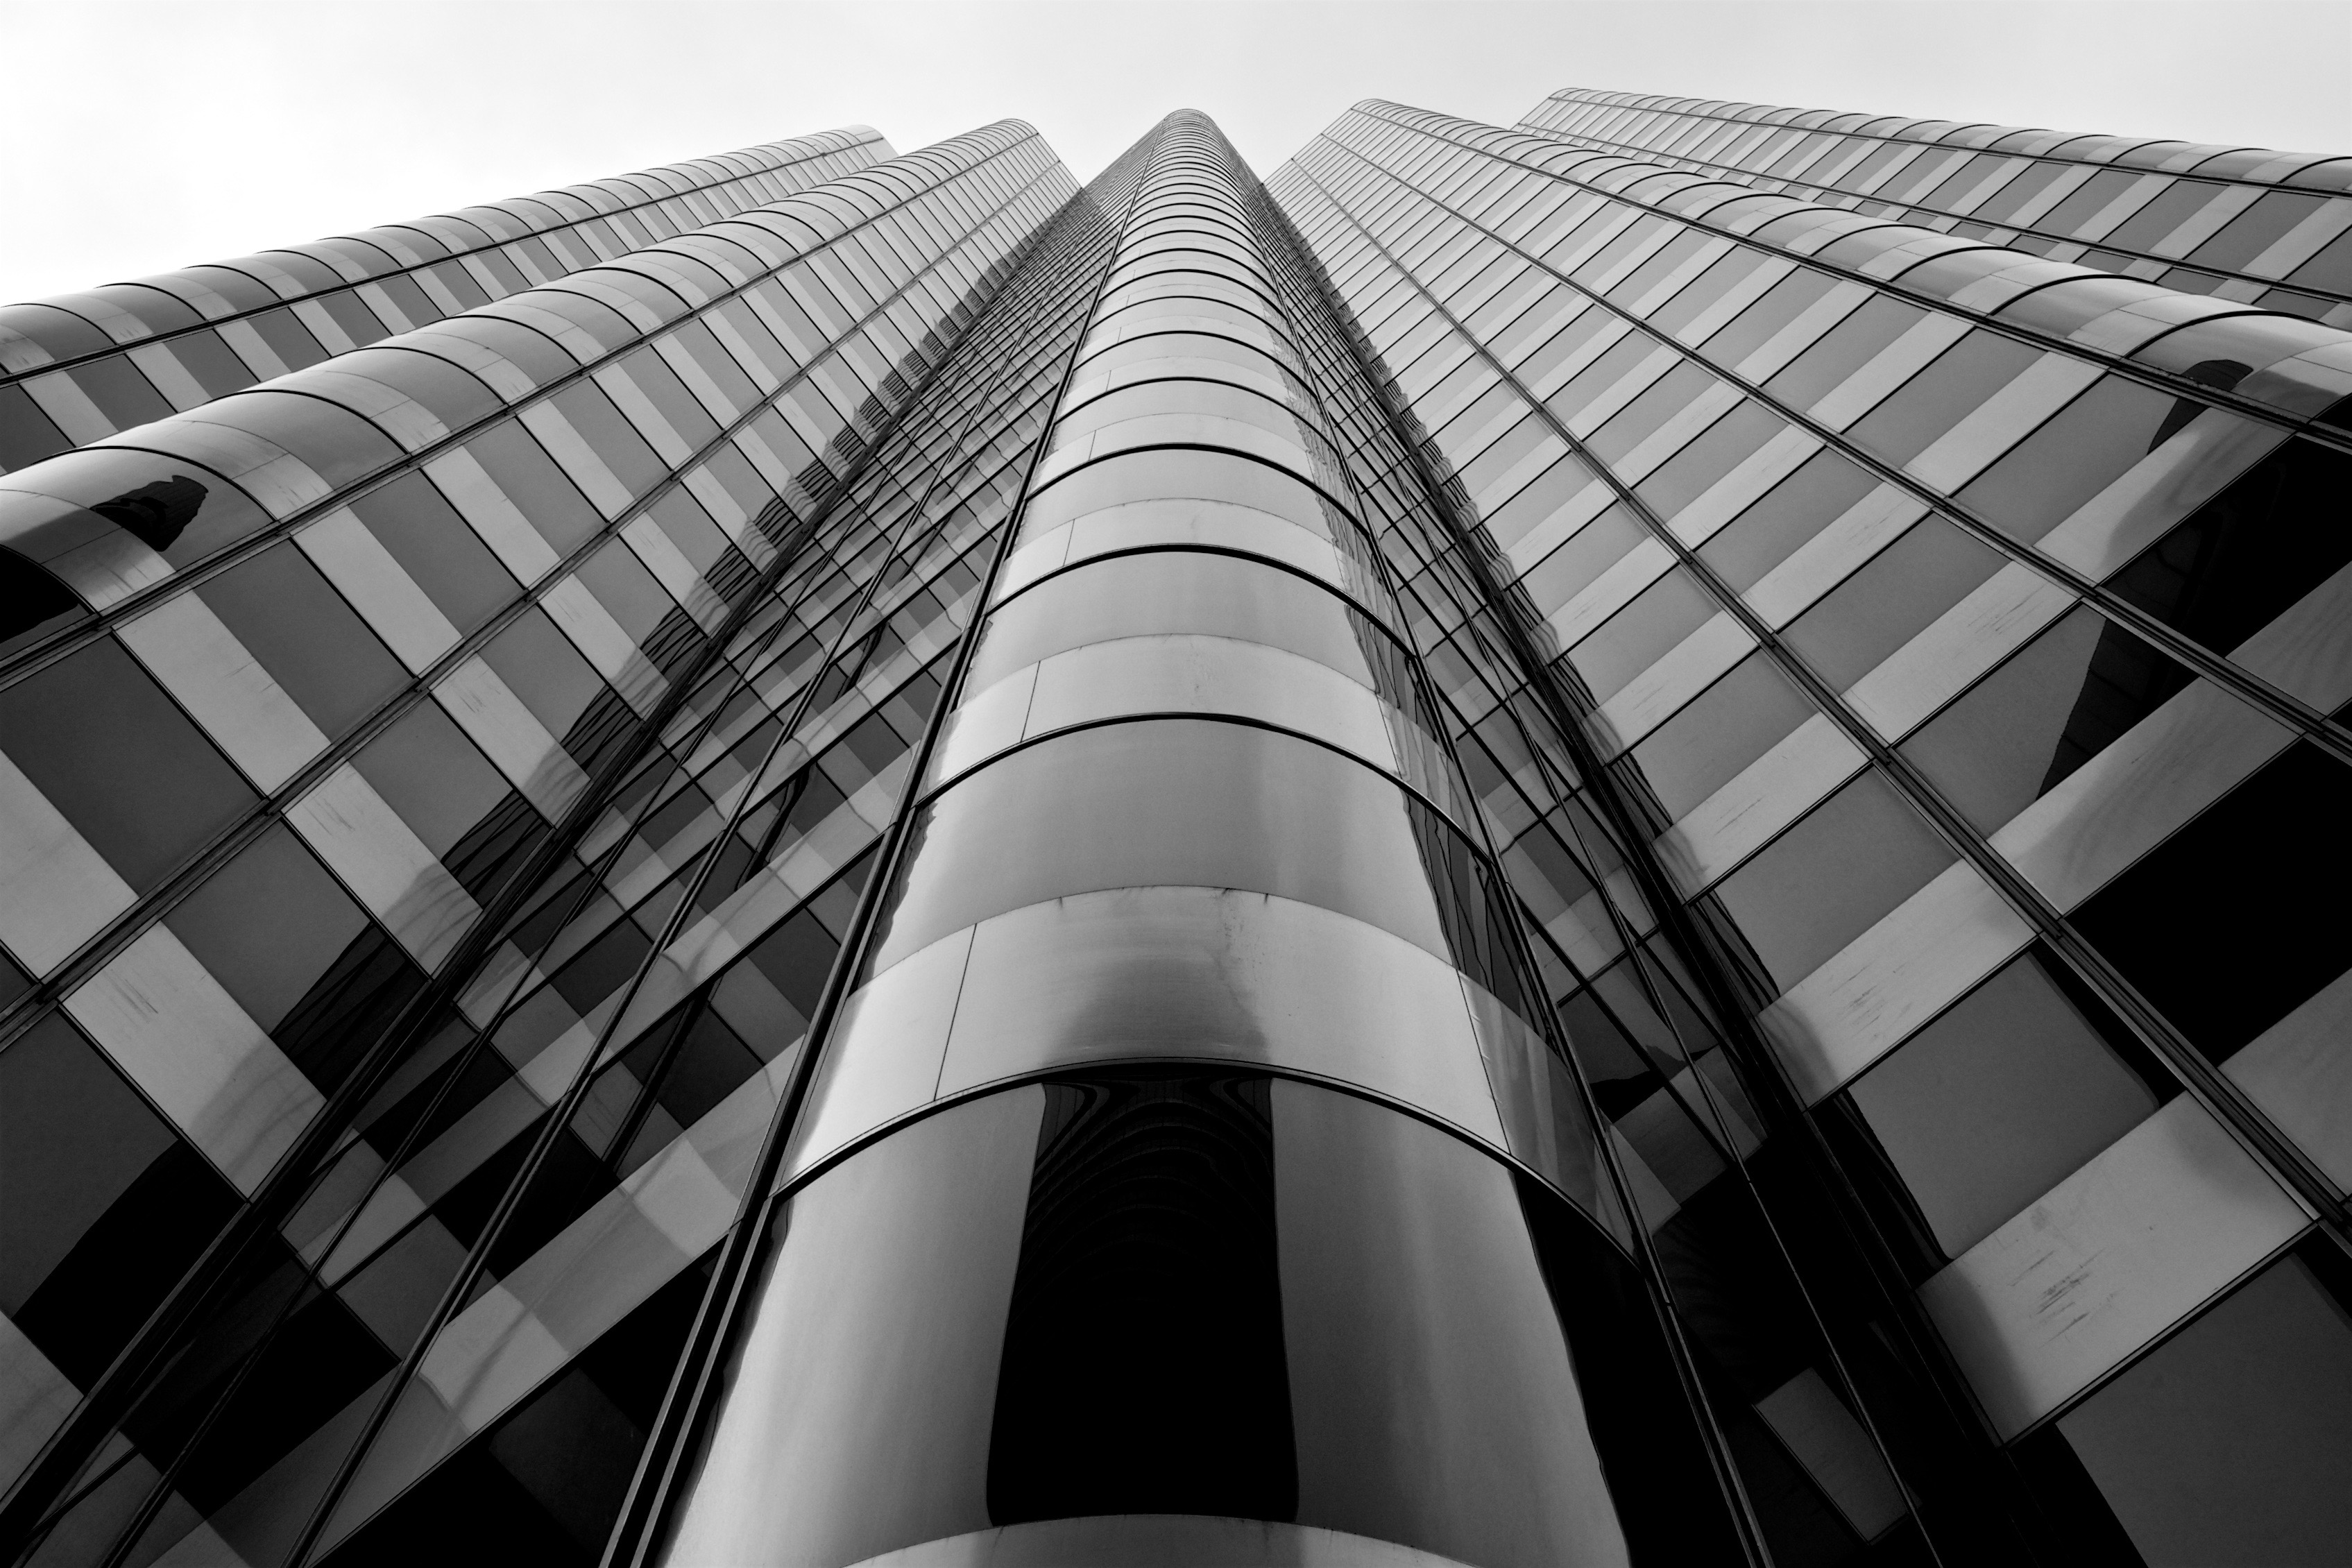
black and white, architecture, structure, white, glass, perspective, building, skyscraper, steel, line, reflection, office, facade, monochrome, modern, high rise, windows, symmetry, shape, low angle shot, monochrome photography